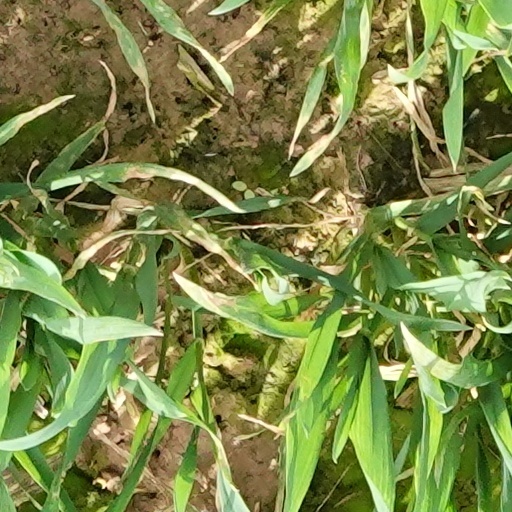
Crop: wheat